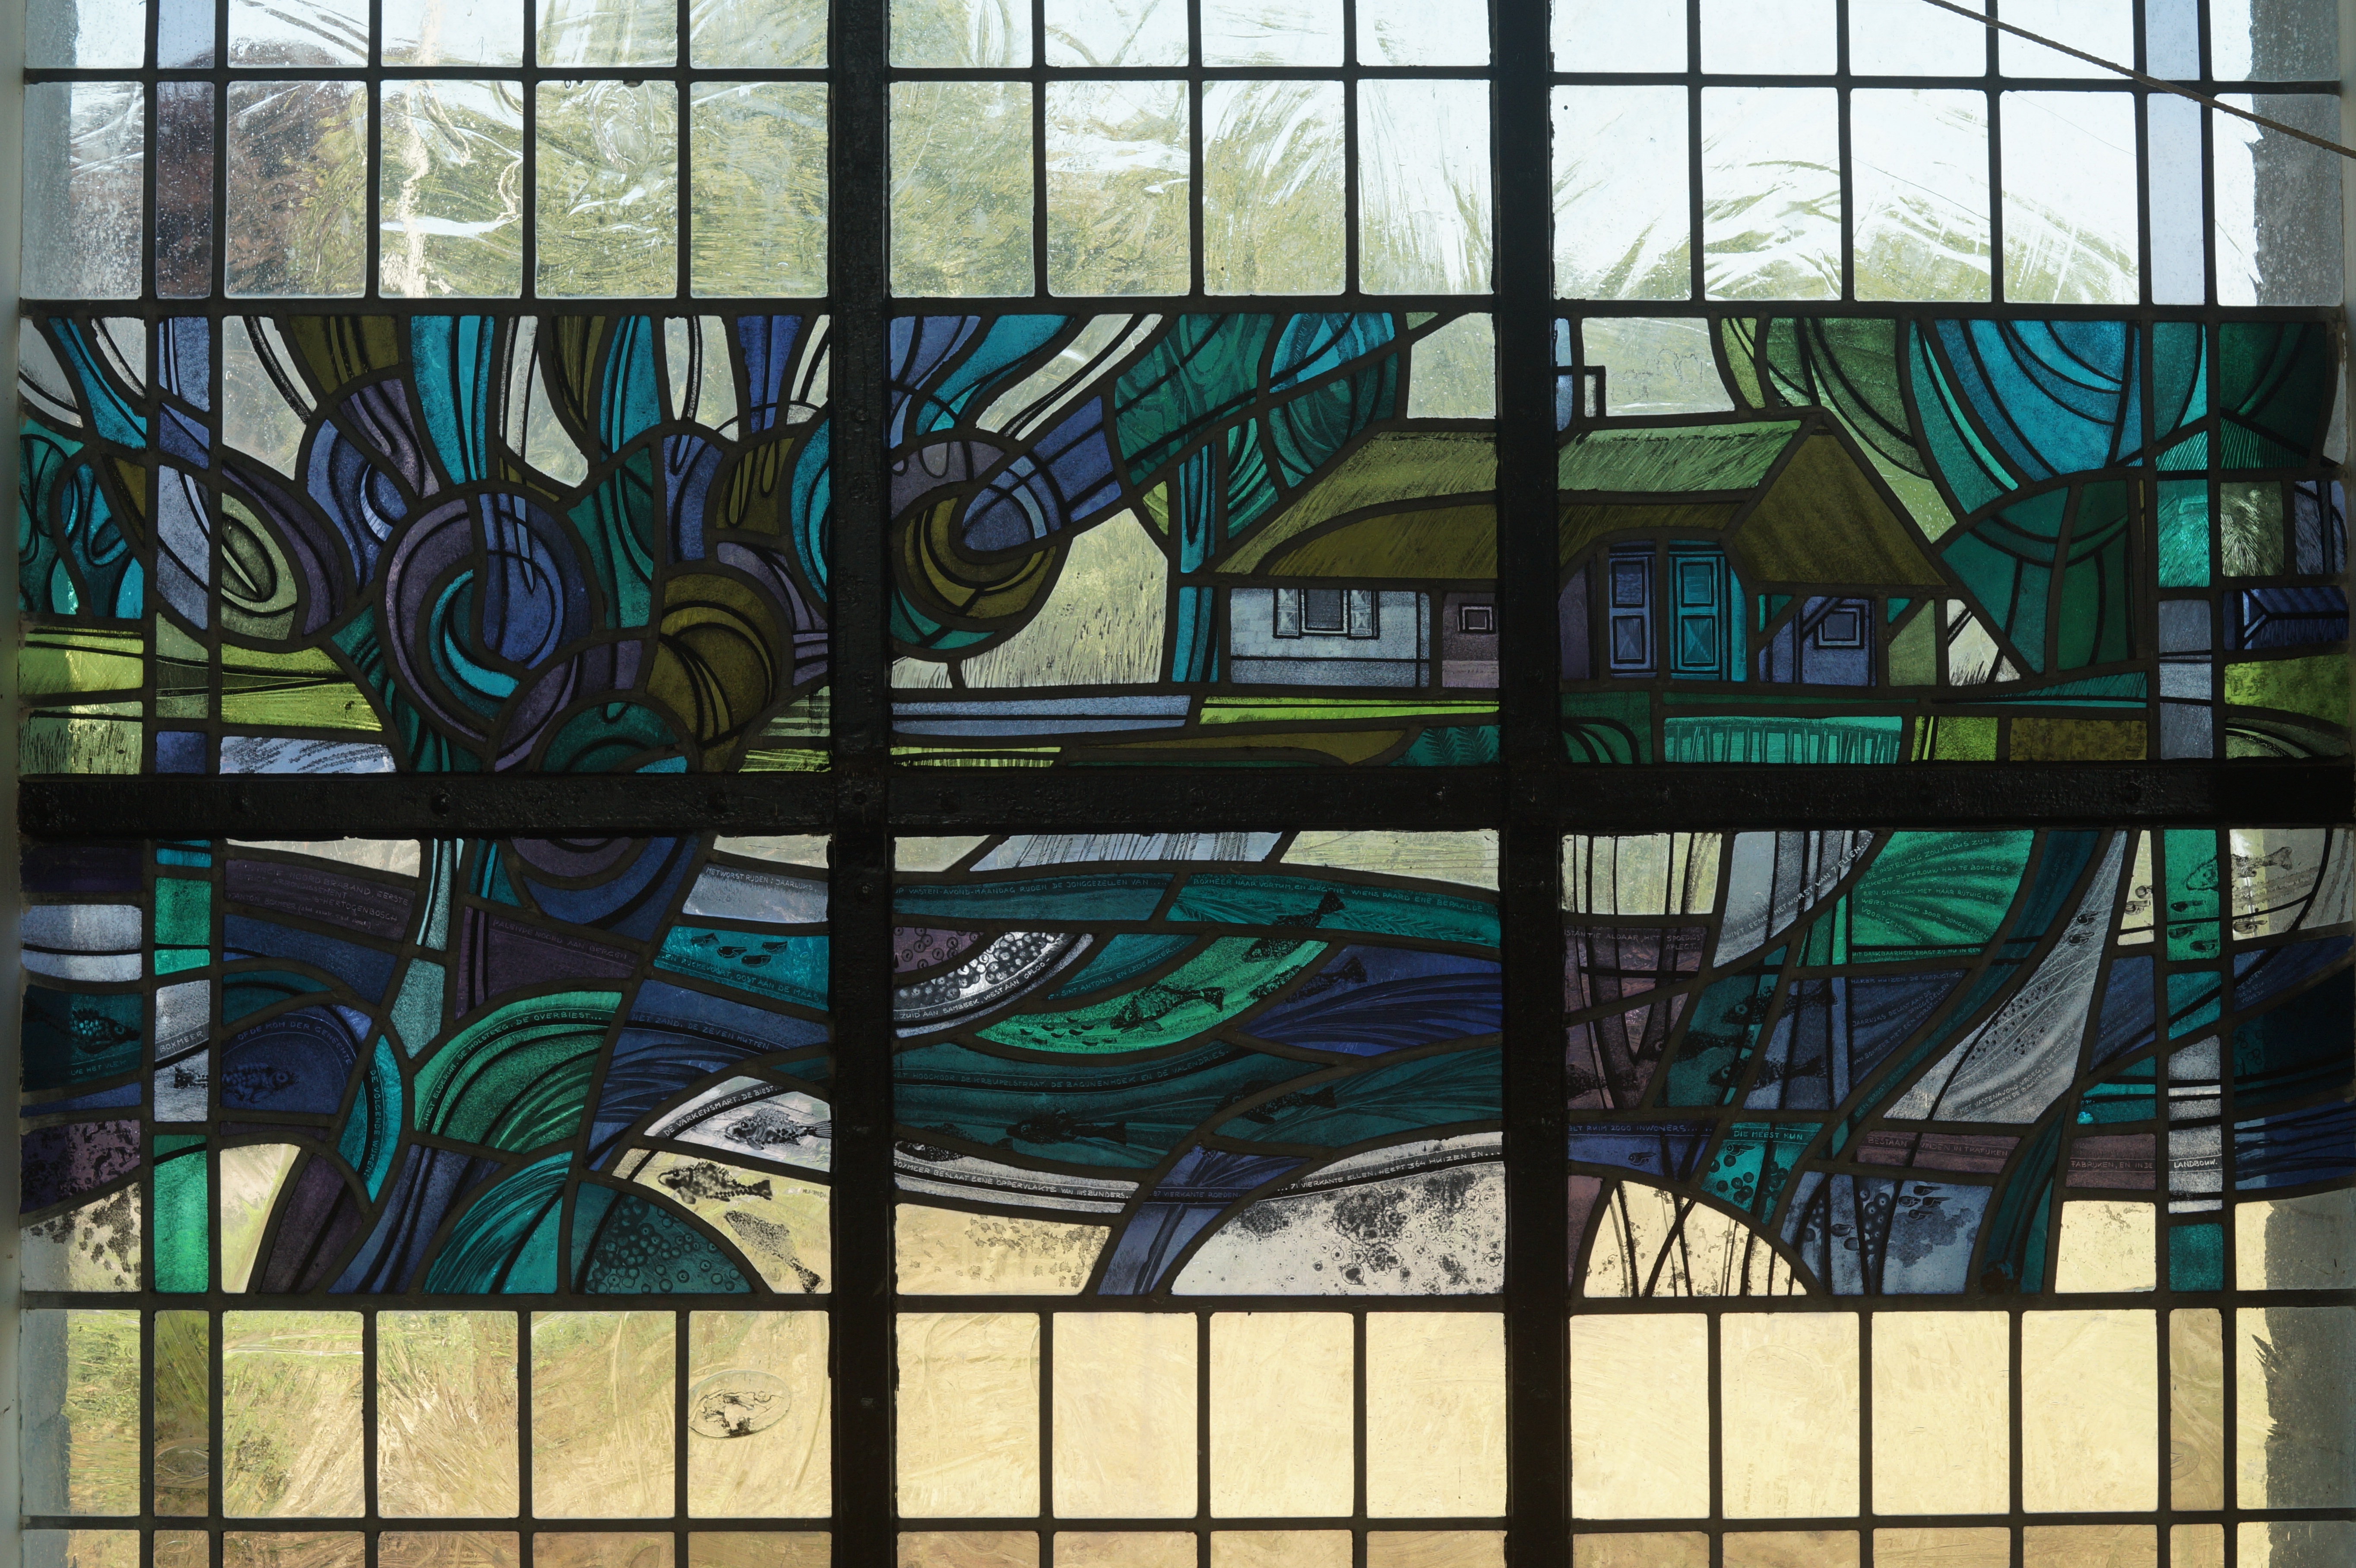
window, glass, material, stained glass, art, symmetry, stained, modern art, griendt